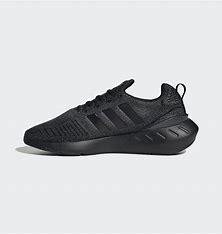
Brand: Adidas
Model: Swift Run 22